Ozanimod

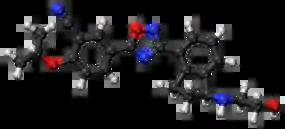

Ozanimod, sold under the brand name Zeposia, is an immunomodulatory medication for the treatment of relapsing multiple sclerosis and ulcerative colitis. It acts as a sphingosine-1-phosphate receptor (S1PR) agonist, sequestering lymphocytes to peripheral lymphoid organs and away from their sites of chronic inflammation.